William Hurd House

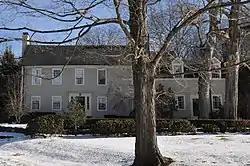

The William Hurd House is a historic house at 327 Hulls Hill Road in Southbury, Connecticut. Built in the late 18th century and enlarged about 1820, it is a good local example of Federal period architecture, with well-preserved outbuildings. It was listed on the National Register of Historic Places in 1993.